Kevin McCabe (businessman)

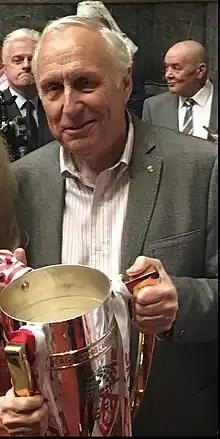
McCabe with the Sky Bet League One Trophy in 2017

Kevin Charles McCabe (born 25 April 1948) is an English property businessman and former chairman and owner of Sheffield United F.C.. McCabe has had a long business career starting in the 1970s with multiple companies predominantly in real estate and has also been involved with a number of football clubs in both England and oversees.